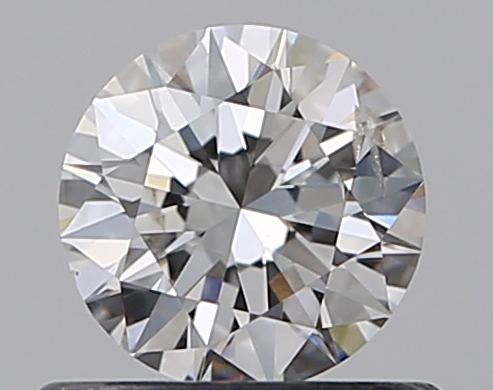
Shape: round
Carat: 0.5
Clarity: SI2
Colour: F
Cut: EX
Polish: EX
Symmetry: EX
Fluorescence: M
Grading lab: GIA
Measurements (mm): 5.09 x 5.12 x 3.14